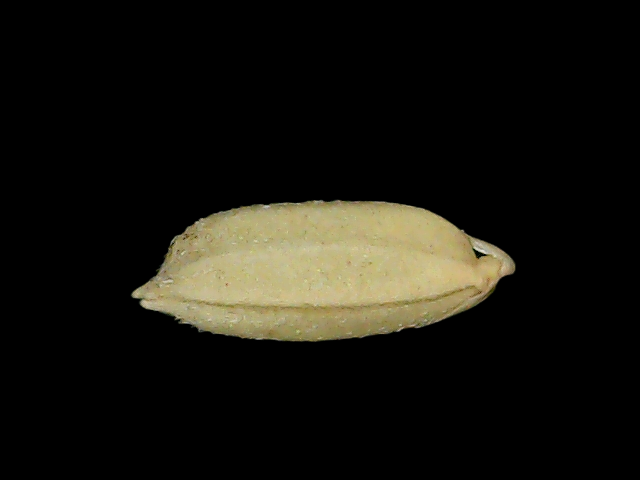
Rice variety: Bd52